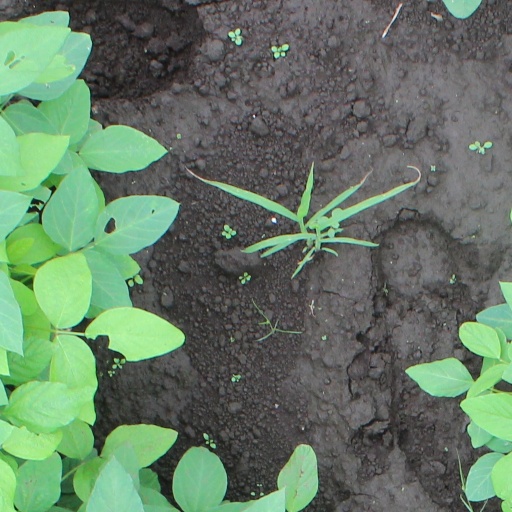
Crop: soybean